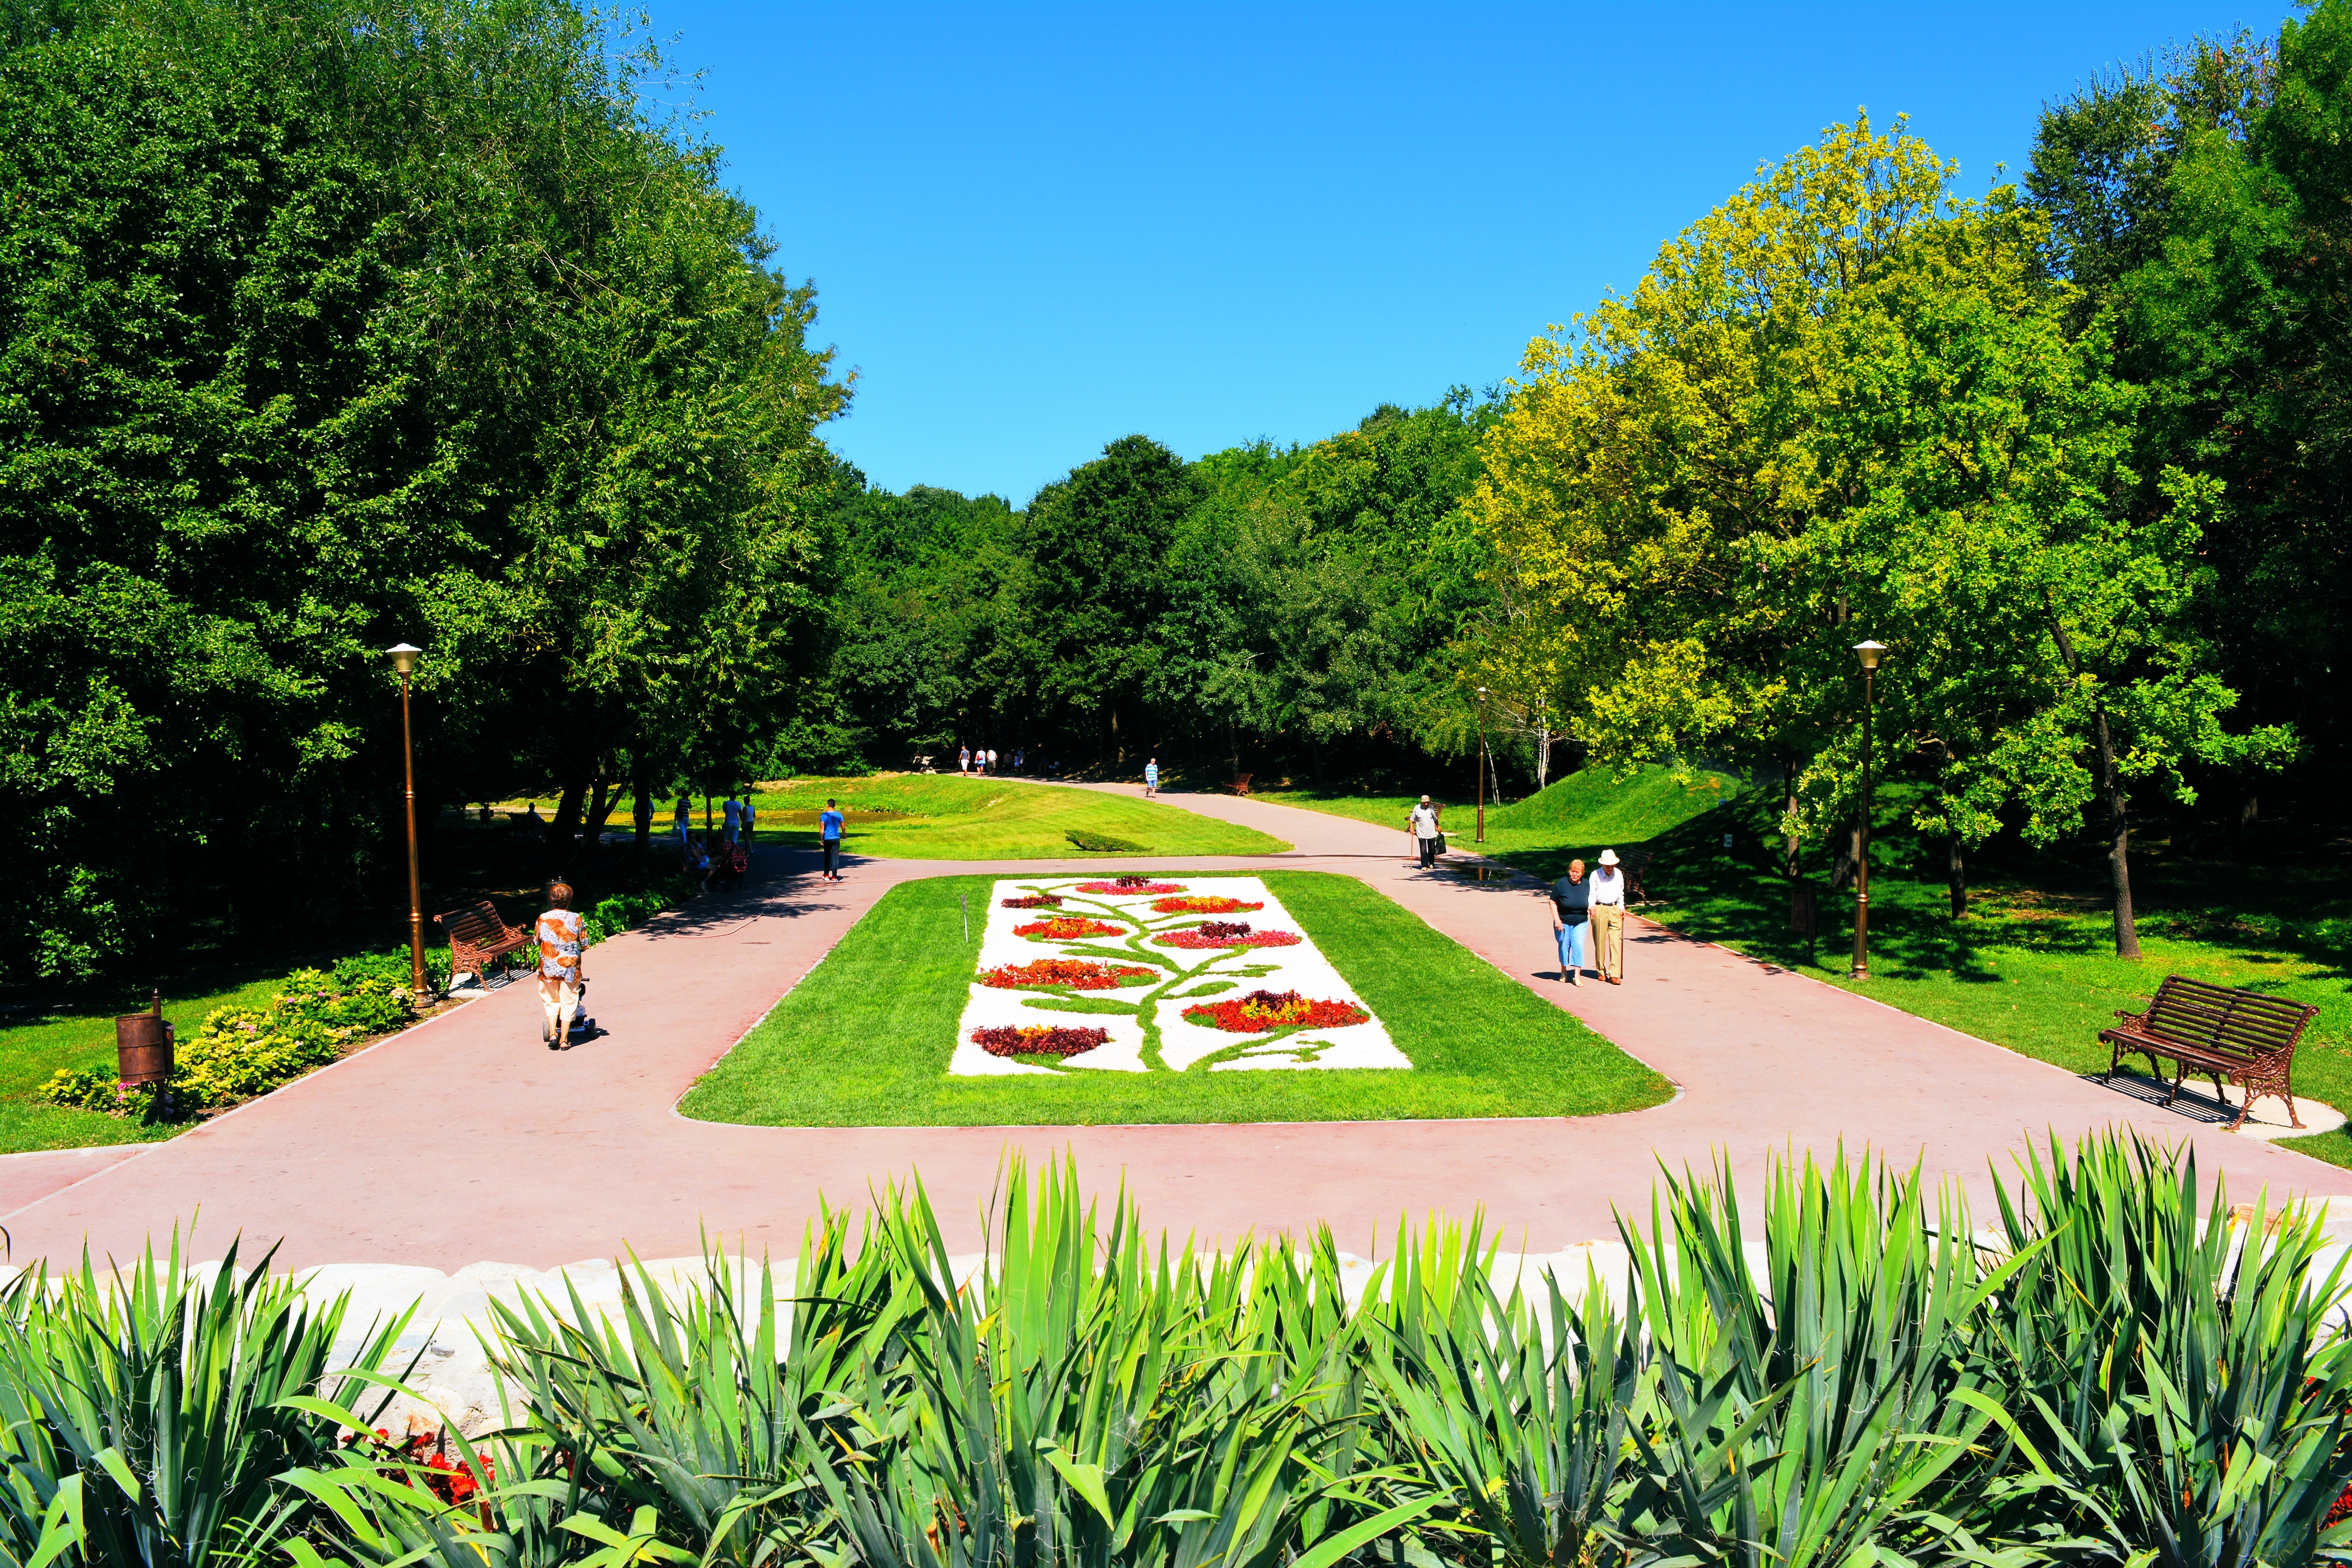
green, structure, grass, lawn, tree, garden, botany, sport venue, estate, park, outdoor recreation, botanical garden, backyard, golf course, meadow, landscape architect, recreation, flower, yard